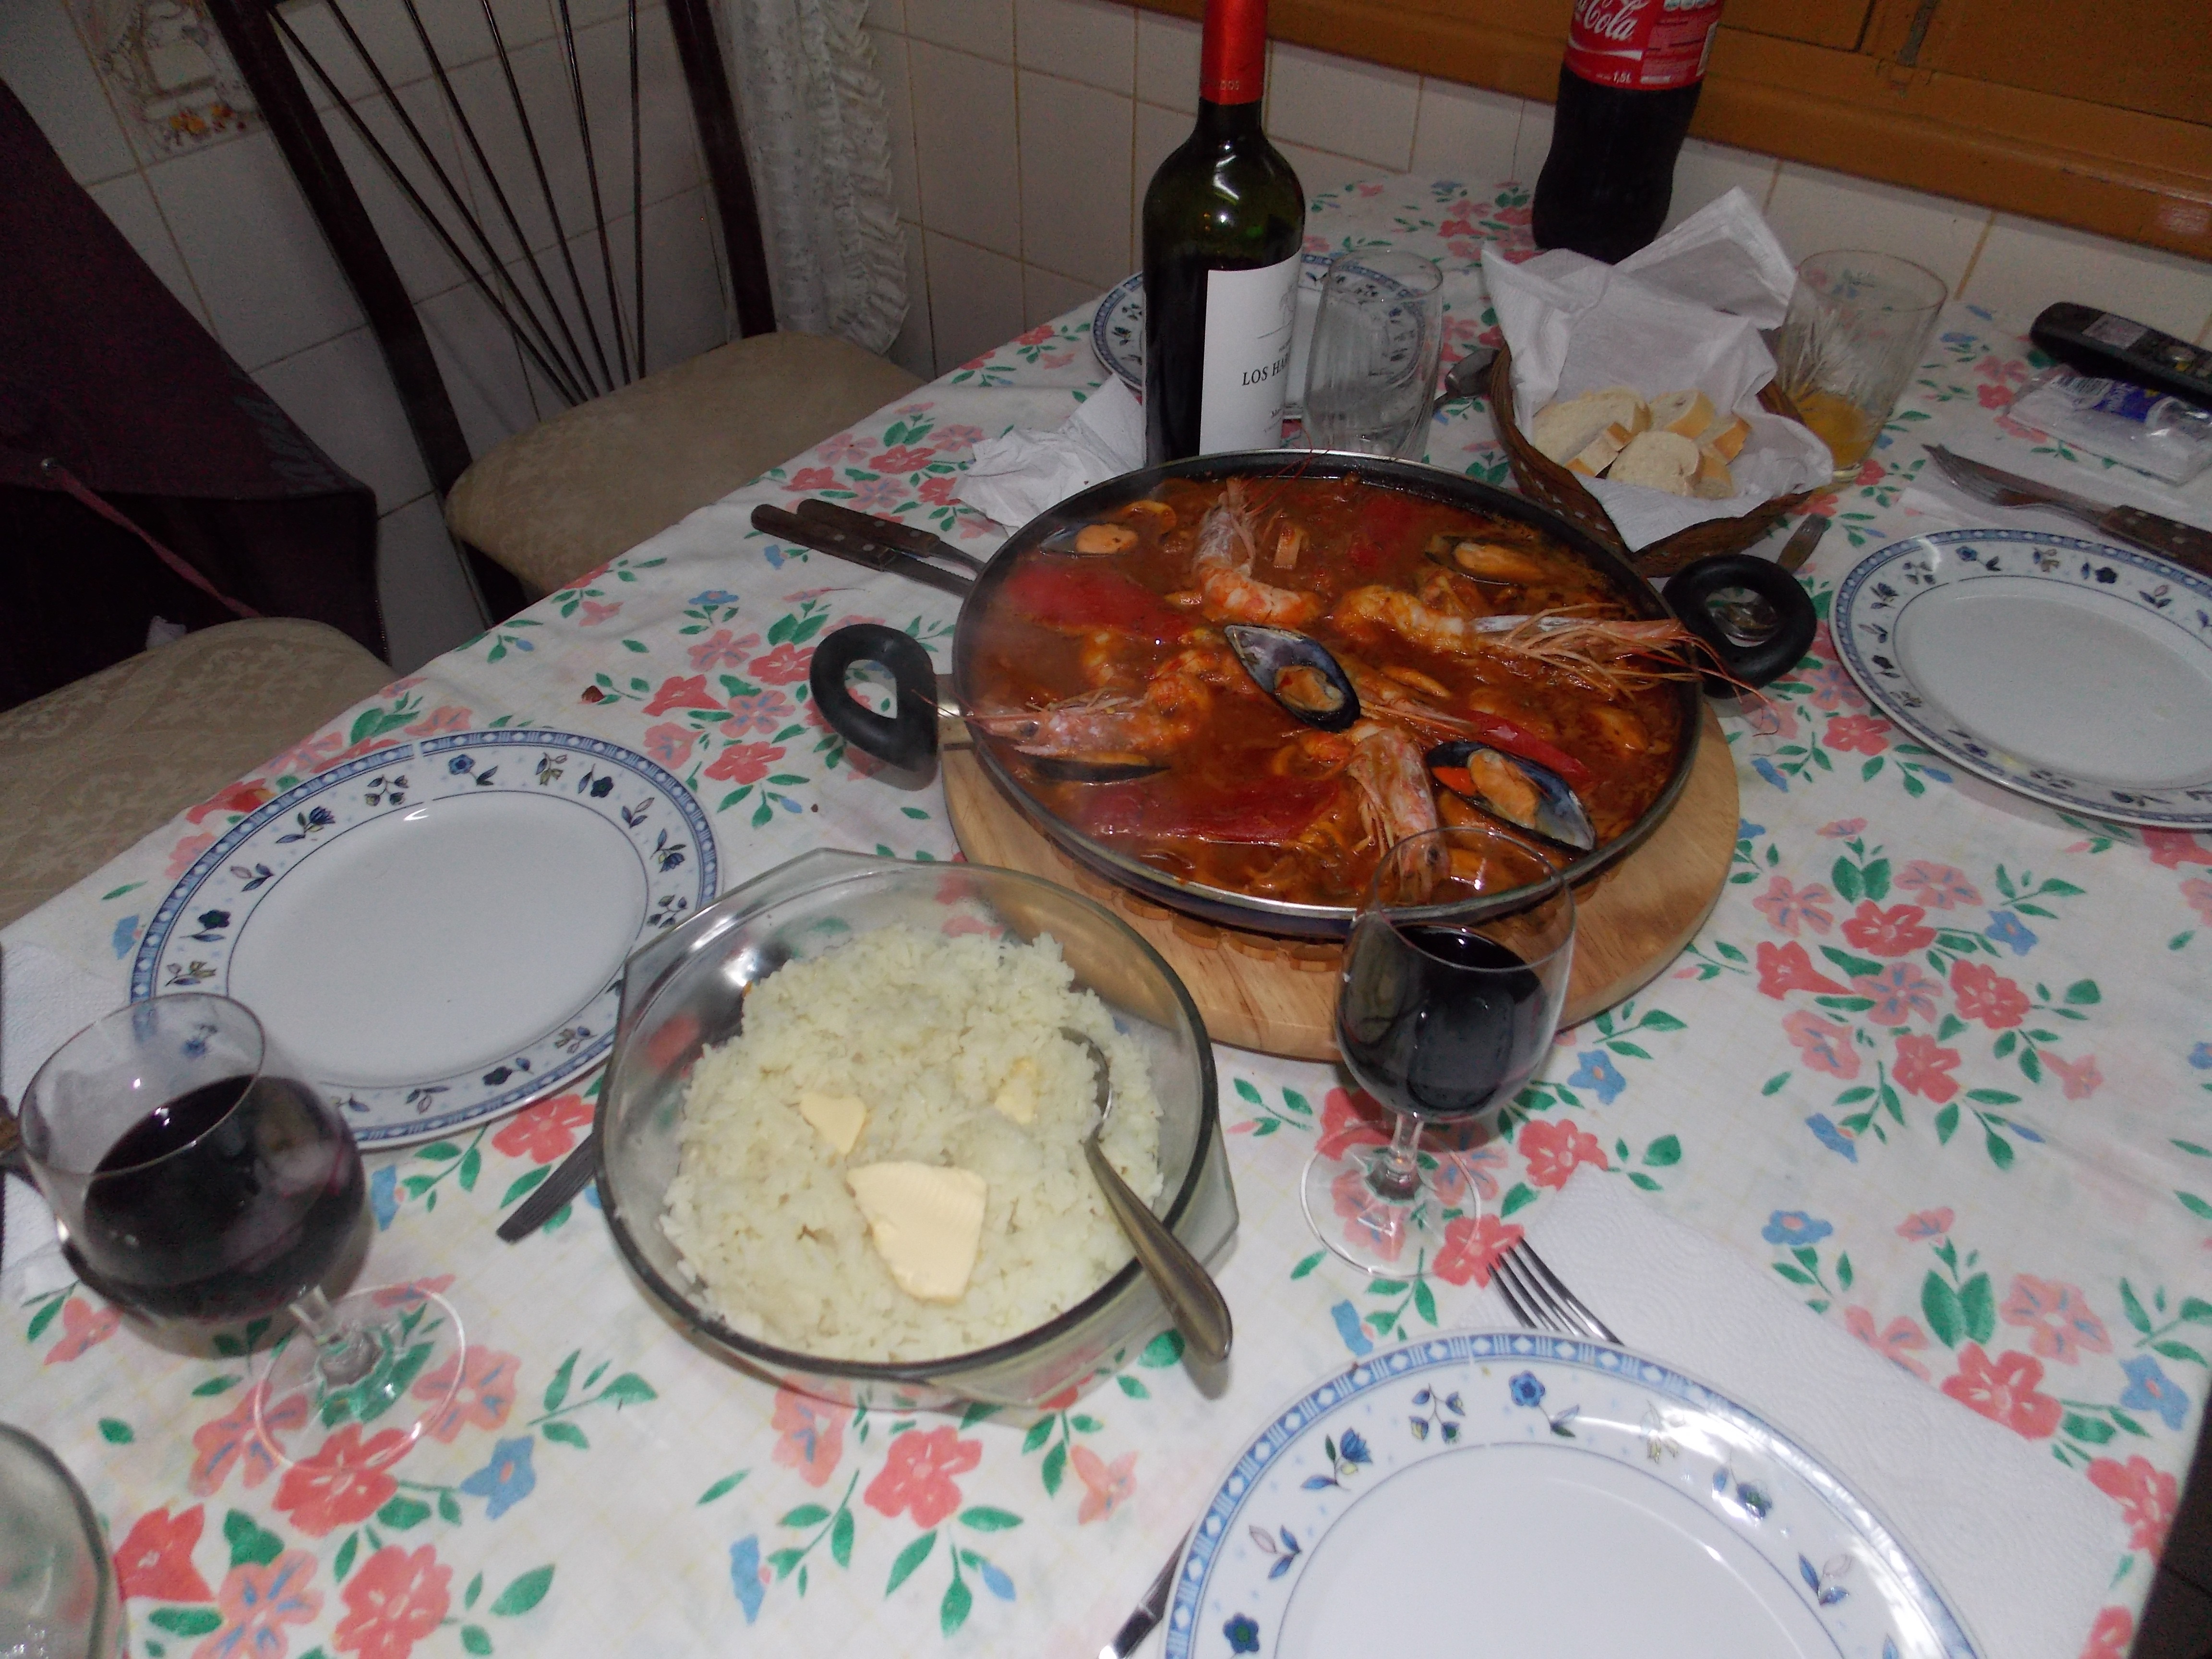
dish, meal, food, breakfast, cuisine, supper